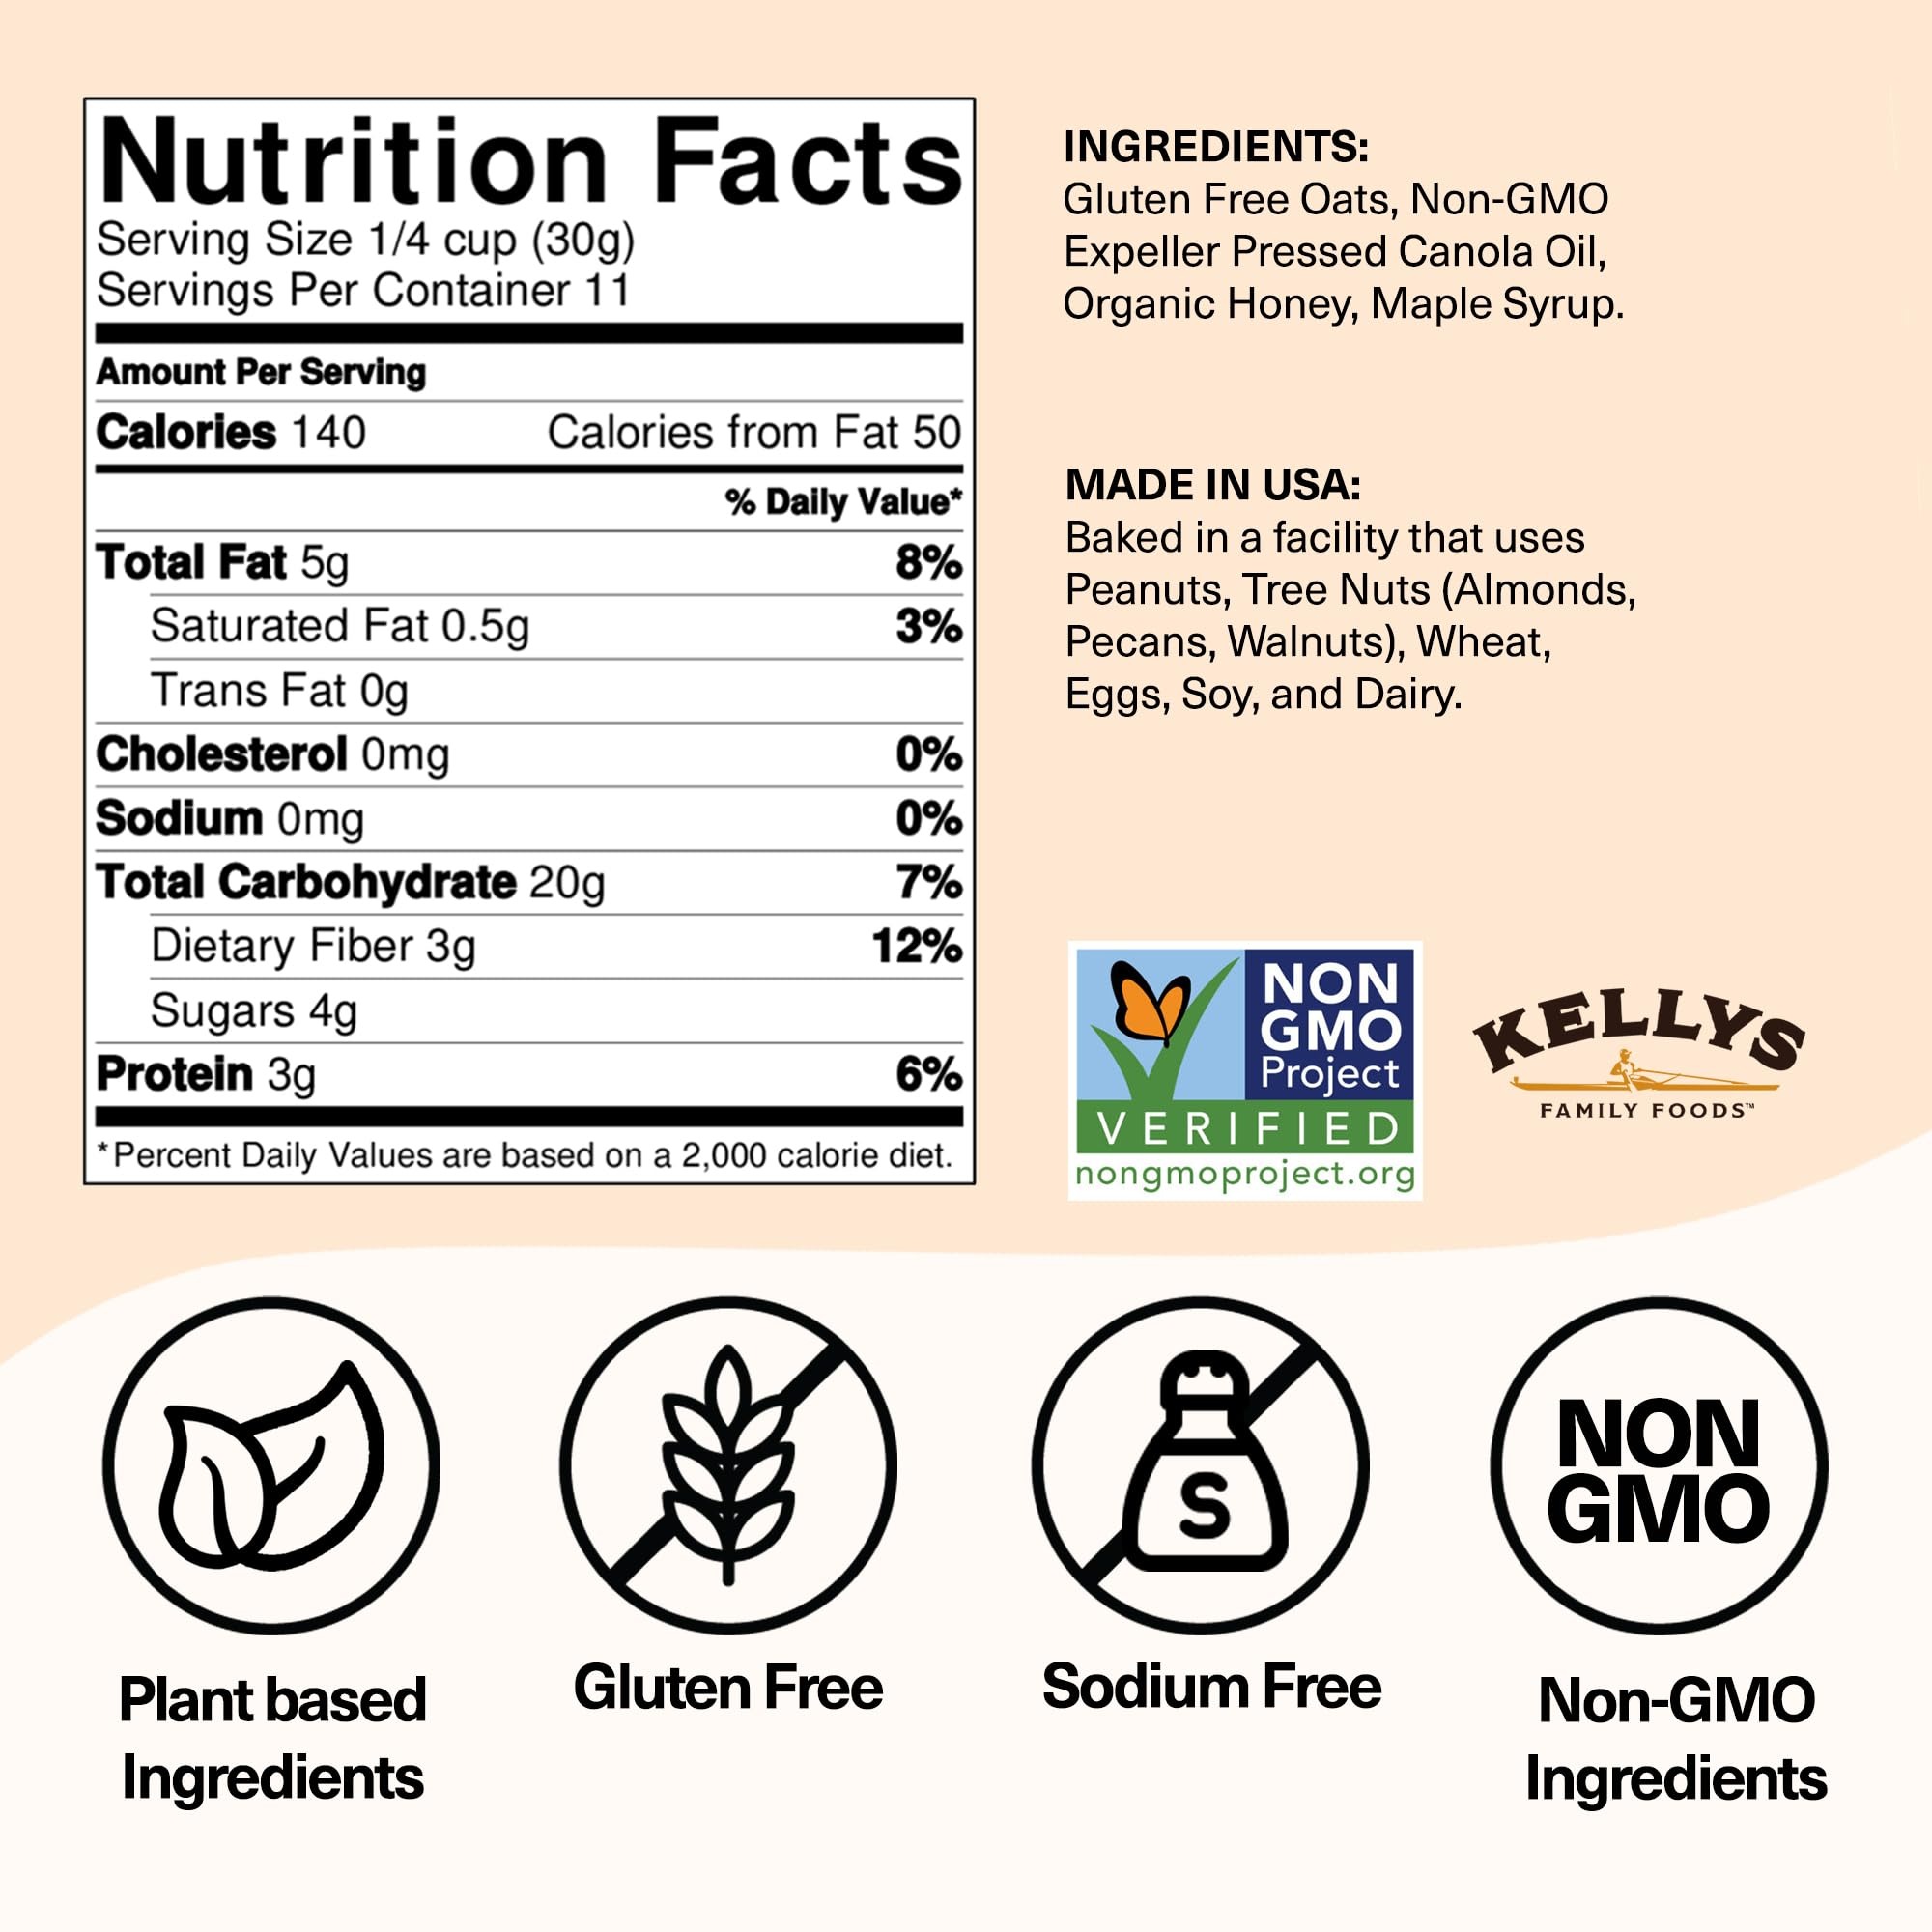
Item Name: Kelly's Four Plus Granola (Honey Maple) Healthy Granola Cereal with Whole Grain Oats, Honey, Maple Syrup - Non-GMO, Low Sugar, Sodium Free and Gluten Free Granola for Yogurt - 12oz (Pack of 4)
Bullet Point 1: 🏠 [Small Batch and Hand Baked]: Kelly's Four Plus Granola is made in small batches and hand-baked at our kitchen in South Norwalk. Our granola is made using simple ingredients and it is free from artificial flavoring and preservatives.
Bullet Point 2: 🍯 [Low Sugar Granola]: Our granola is sweetened using organic honey and pure maple syrup, and a single serving contains just 3g of sugar. Making it a perfect low carb snack!
Bullet Point 3: ✔️ [Healthy Granola for Everyone]: At Kelly's Four Plus we only use premium quality ingredients to make our granola. Our product is Non-GMO verified, gluten free, sodium free, and contains no trans fat.
Bullet Point 4: 📝 [Fresh and Delicious Granola]: We use our classic recipe to make granola the old fashioned way, not too dry, not too sweet, and not too crunchy. This makes it the perfect granola for yogurt and milk, you can also consume it straight from the bag!
Bullet Point 5: ♻️ [Eco-friendly Packaging]: Kelly's Four Plus is committed to its responsibility towards the environment. Therefore, our packaging is made using post-consumer plastic to reduce the waste in landfills and water.
Value: 48.0
Unit: Ounce

Price: 31.84